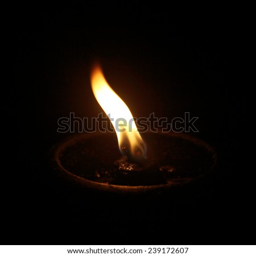
flame of an oil lamp in the dark